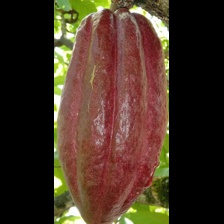
Label: sana